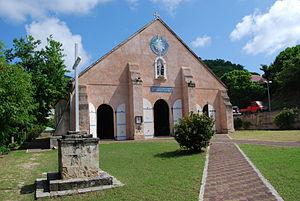
Église de Lorient, Quartier de Lorient (inscrit, 1995) This building is indexed in the Base Mérimée, a database of architectural heritage maintained by the French Ministry of Culture,
L'église de Lorient de Saint-Barthélemy est une église du XIXᵉ siècle, du quartier de Lorient de l'île de Saint-Barthélemy, des Petites Antilles, des Antilles françaises, dans les Caraïbes. Son clocher est inscrit aux monuments historiques depuis le 1ᵉʳ août 1995.